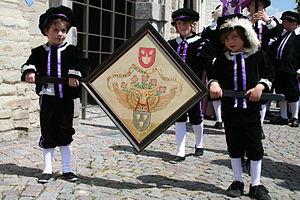
Dans les Pays-Bas méridionaux, le landjuweel est la plus haute distinction pour une troupe de théâtre amateur. Il trouve son origine historique dans les concours entre les chambres de rhétorique de différentes villes des anciens Pays-Bas.
De Violieren, est une des chambres de rhétorique d'Anvers. Son origine remonte au XVᵉ siècle. Elle remplissait le rôle de département littéraire et dramatique d'expression néerlandaise de la guilde de Saint-Luc. Fusionnées à partir de 1660, les chambres De Violieren et De Olijftak, gardèrent le nom de cette dernière société jusqu'à la dissolution de la chambre fusionnée en 1762. En 1887, une troupe de théâtre amateur reprit le nom de l'ancienne chambre de rhétorique De Violieren.